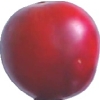
Label: cherry_wax_red